Benoît Joachim

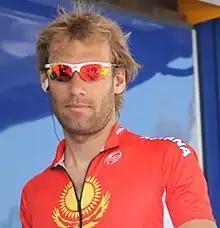

Benoît Joachim (born 14 January 1976) is a retired professional road racing cyclist from Luxembourg.